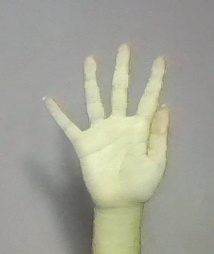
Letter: sheen